Florence

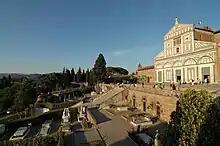
The Basilica di San Miniato al Monte

Margrave Hugo chose Florence as his residency instead of Lucca around 1000 AD. The Golden Age of Florentine art began around this time. In 1100, Florence was a "commune", meaning a city-state. The city's primary resource was the Arno river, providing power and access for the industry (mainly textile industry), and access to the Mediterranean sea for international trade, helping the growth of an industrious merchant community. The Florentine merchant banking skills became recognised in Europe after they brought decisive financial innovation (e.g. bills of exchange, double-entry bookkeeping system) to medieval fairs. This period also saw the eclipse of Florence's formerly powerful rival Pisa. The growing power of the merchant elite culminated in an anti-aristocratic uprising, led by Giano della Bella, resulting in the Ordinances of Justice which entrenched the power of the elite guilds until the end of the Republic.